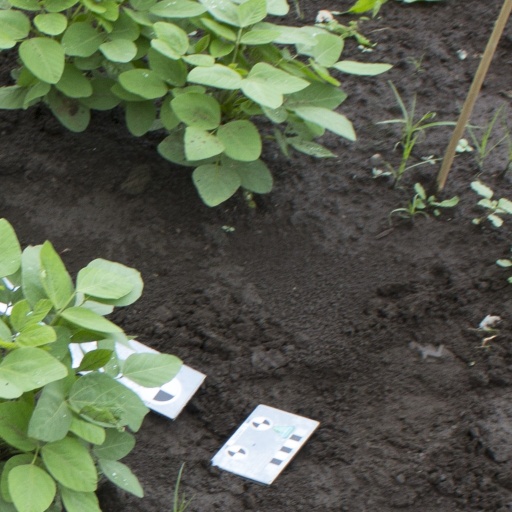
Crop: soybean